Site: brandenburg
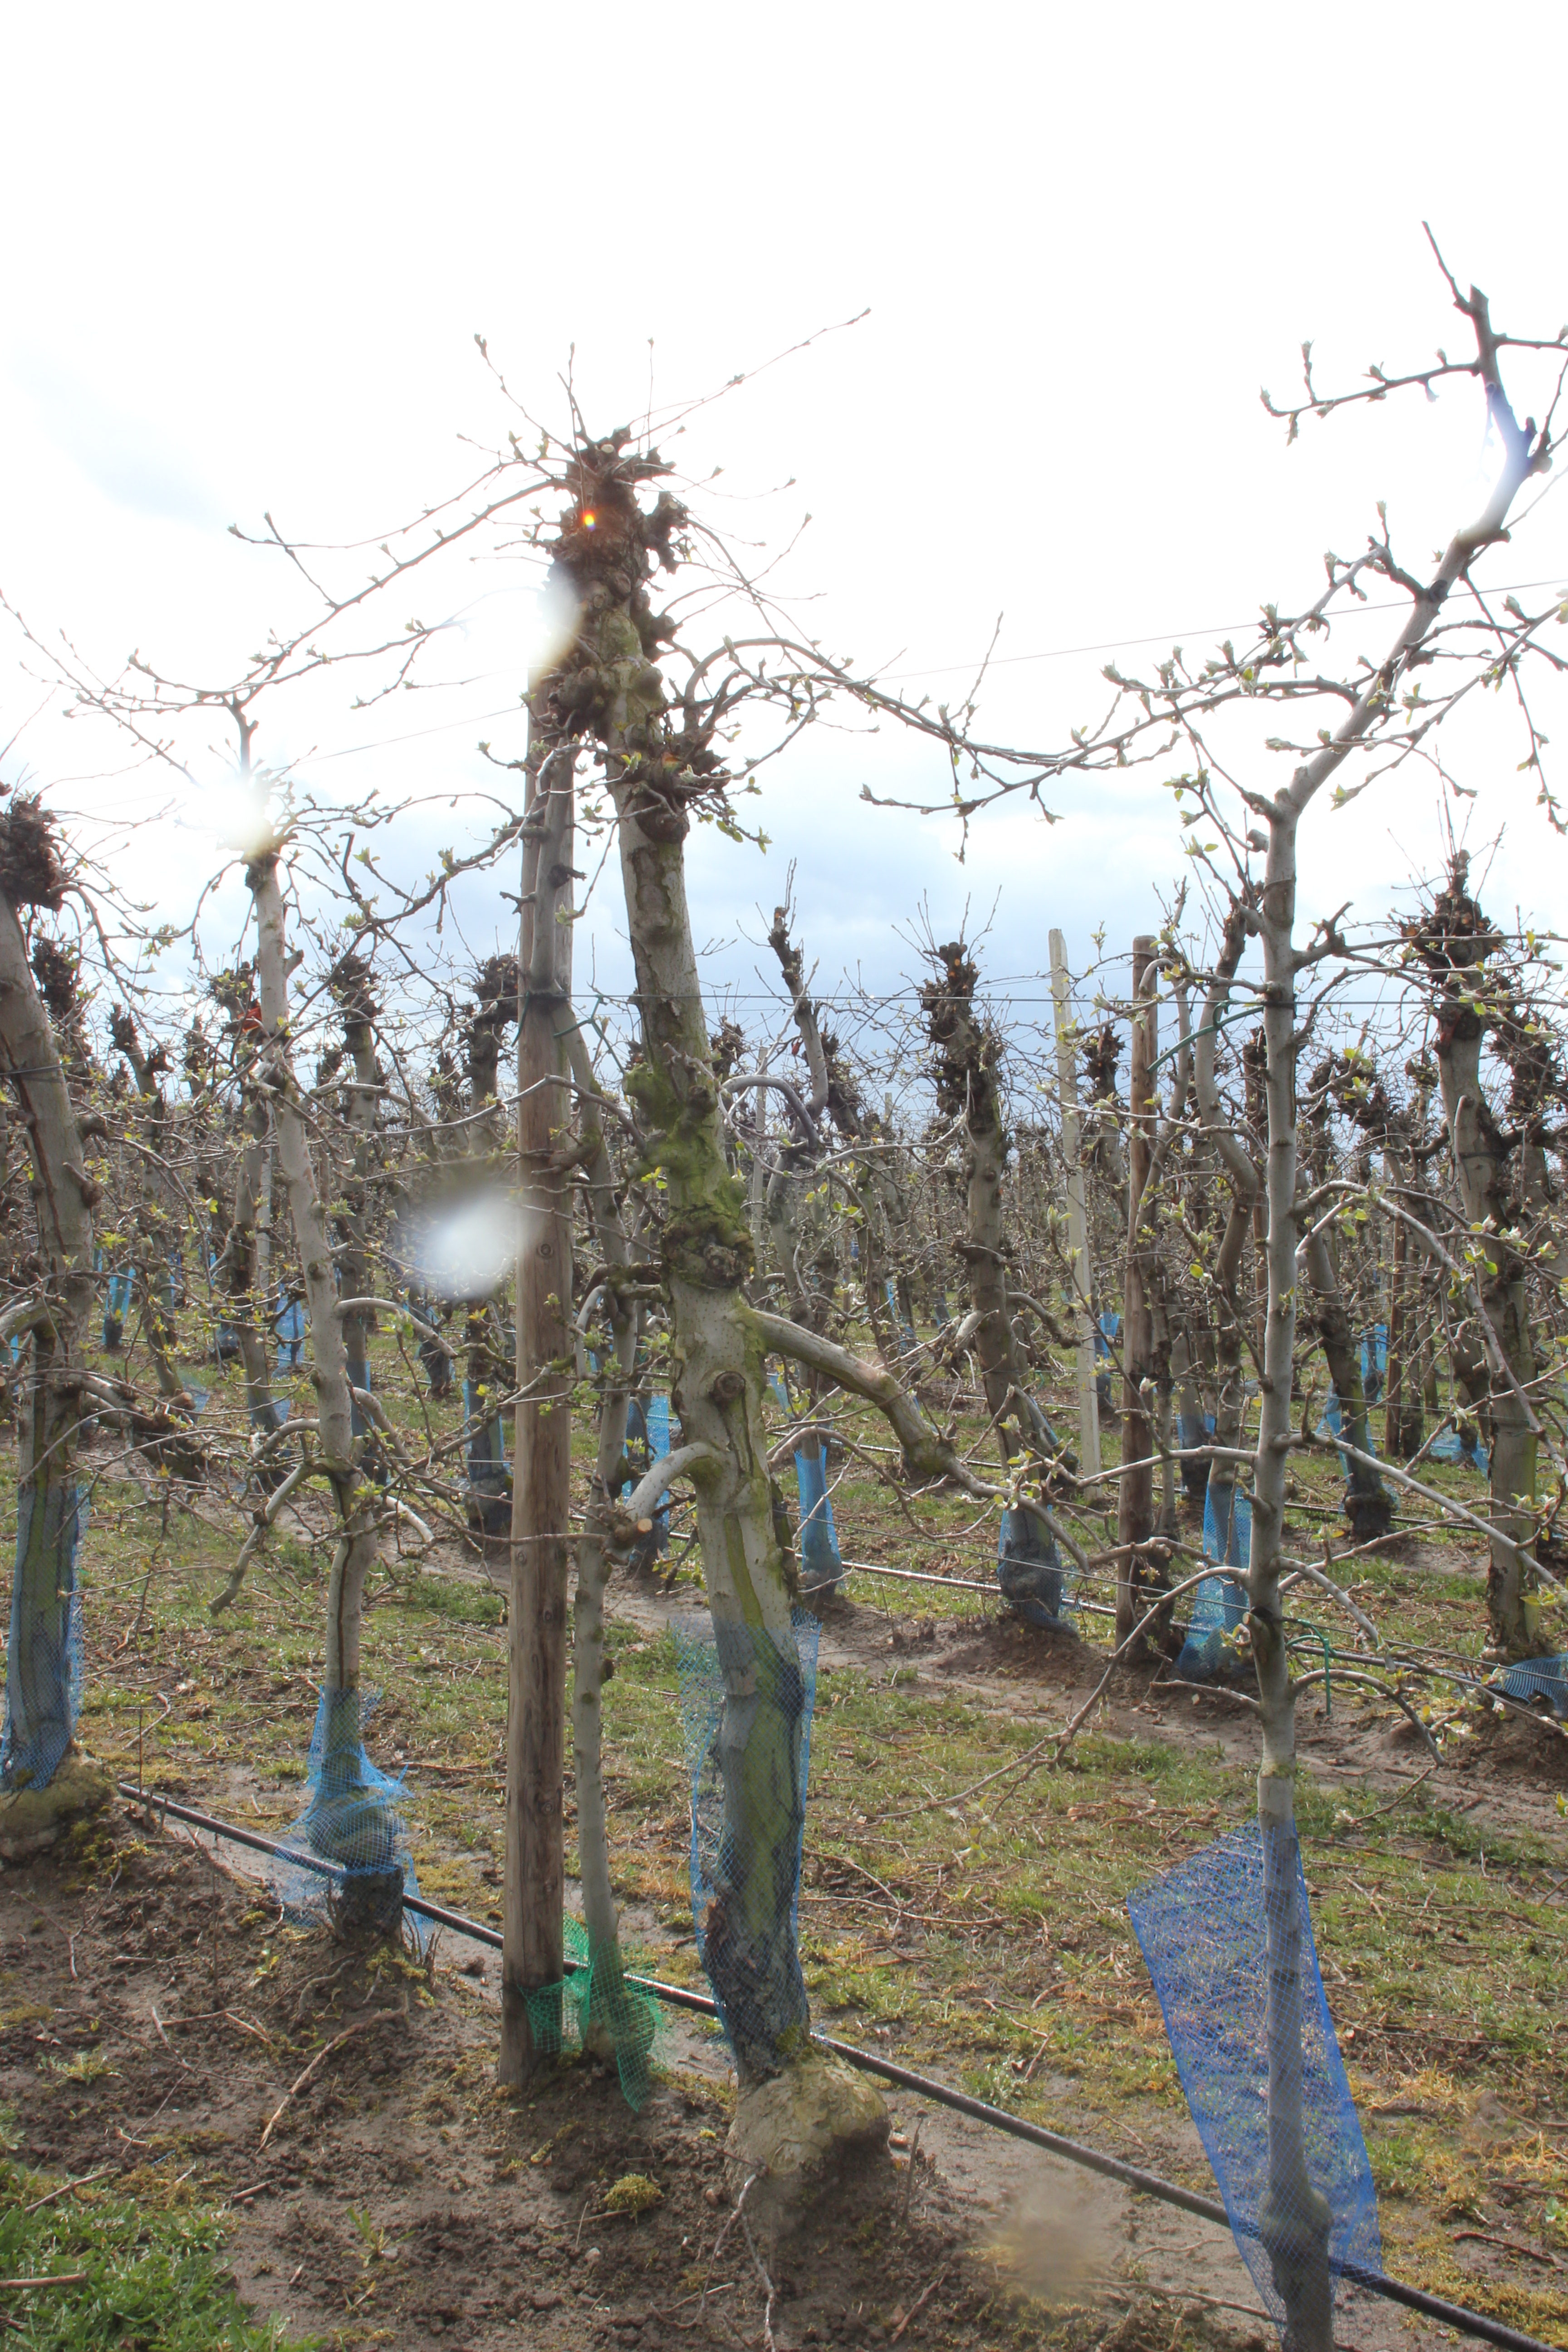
Growth stage (BBCH 55): Inflorescence emergence